Alone with the Horrors: The Great Short Fiction of Ramsey Campbell 1961–1991

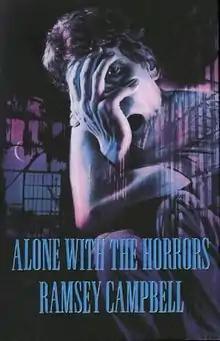
Dust-jacket illustration by Jeffrey K. Potter.

Alone with the Horrors: The Great Short Fiction of Ramsey Campbell 1961–1991 is a collection of fantasy and horror stories by British author Ramsey Campbell. Released in 1993 in an edition of 3,834 copies, it was the author's fourth collection of stories to be published by Arkham House. The contents consist of 39 of Campbell's previously uncollected tales along with a selection of works drawn from each of Campbell's Arkham collections as well as the mass-market collections "Dark Companions" (1982), "Scared Stiff" (1986) and "Waking Nightmares" (1991).